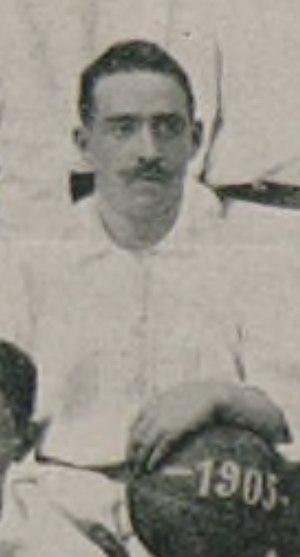
José Angel Berraondo Insausti était un footballeur puis entraîneur espagnol.